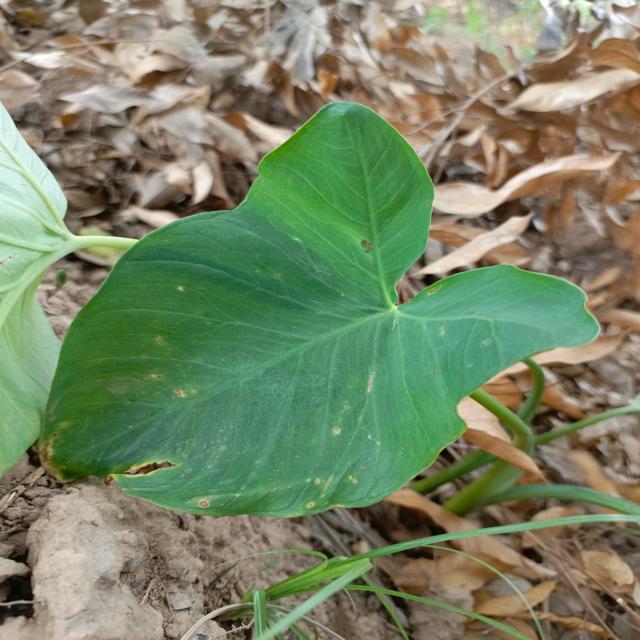
Label: Early_Blight